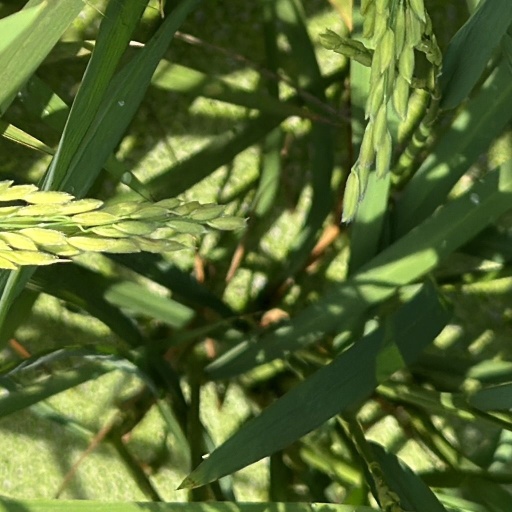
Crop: rice